68th Medical Command

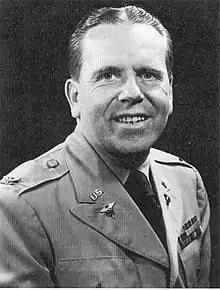
Colonel Bernard Aabel, Chief, U.S. Army Medical Service Corps.As a major on 7 June 1944, he took a party from the 68th Medical Group ashore on Omaha Beach to coordinate patient evacuation and medical unit reception

On 24 May, the Group S-2 and Liaison Officer, Major Bernard Aabel (later Chief of the Army Medical Service Corps and Namesake of Aabel Hall at the U.S. Army Medical Center of Excellence, together with the S-2s of the 175th and 176th Medical Battalions (Lts Eugene P. Hickey and John N. Crichton) and three medical officers and 54 enlisted men each from the litter and station platoons of the 451st and 454th Medical Companies (Collecting), joined Detachment "A" of the group headquarters at Cookham, Berkshire, accompanying this detachment on a hospital transport to Omaha Beach. Upon their arrival on 7 June, Major Aabel, Lt Hickey and Lt Crichton served with the Army Medical Evacuation Officer, in connection with the location, reception and orientation of incoming Army medical units. The medical officers were attached to the 60th and 61st Medical Battalions and the 1st and 2d Infantry Divisions, and the enlisted men to the 60th and 61st Medical Battalions and the 2d Infantry Division. Group personnel attached to Detachment A were returned to duty with the group on or about 19 June.